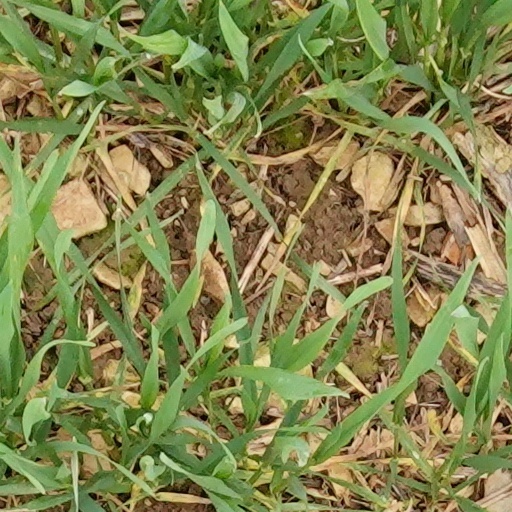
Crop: wheat